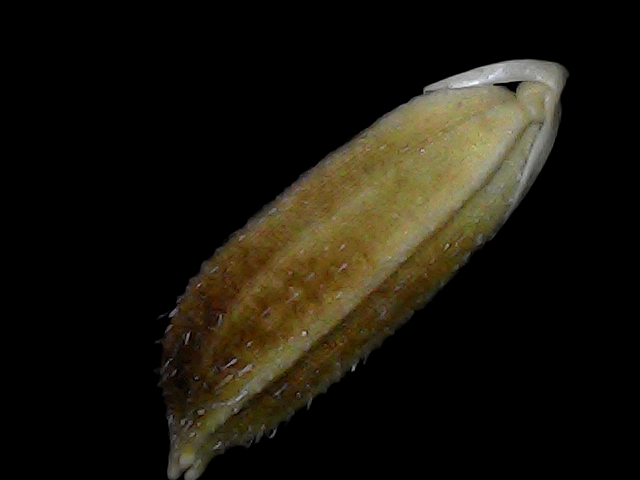
Rice variety: Bd56